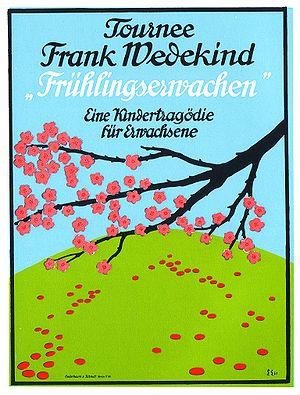
Edmund Albert Edel est un affichiste, caricaturiste, illustrateur, romancier et réalisateur allemand.
Benjamin Franklin Wedekind, dit Frank Wedekind, né à Hanovre le 24 juillet 1864 et mort à Munich le 9 mars 1918, est un dramaturge et un poète allemand.